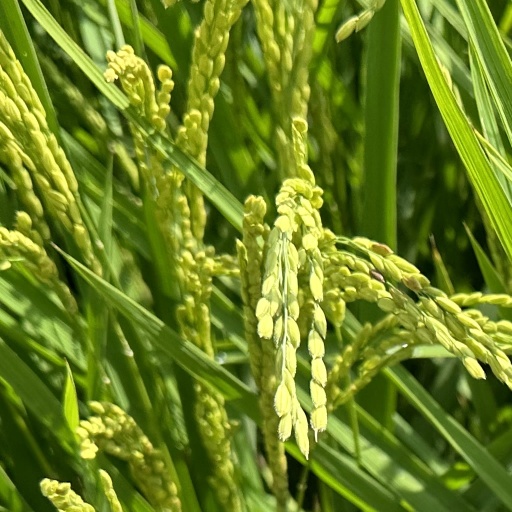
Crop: rice